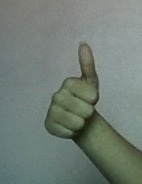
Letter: aleff